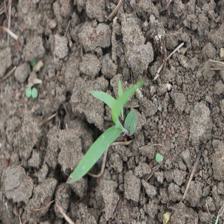
Label: Sorghum